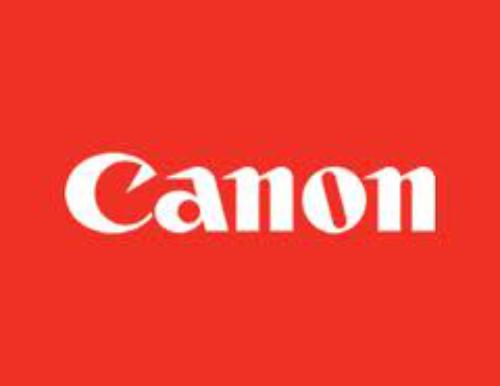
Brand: Canon
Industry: Electronic